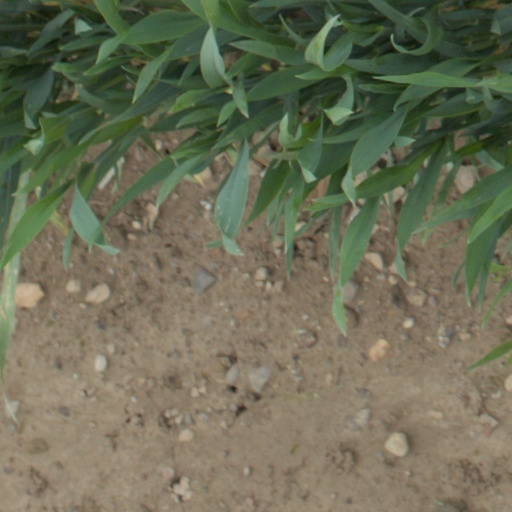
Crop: wheat